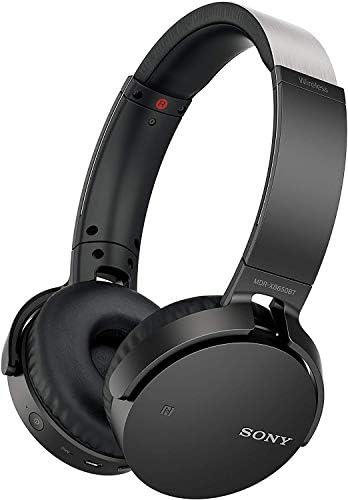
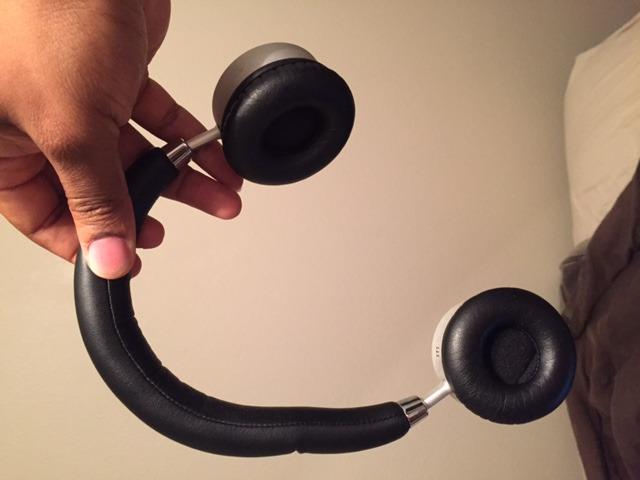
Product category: headphones
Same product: no